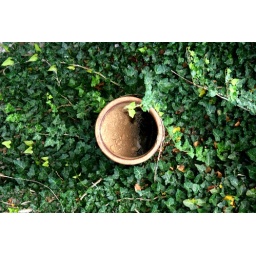
Ivy wall, spotted in a historic cemetary while walking one night.